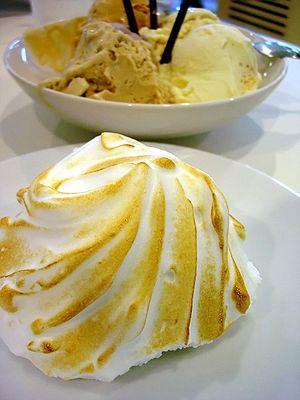
Baked Alaska
Baked Alaska
Baked Alaska også kaldet Norsk omelet, eller blot Indbagt is, er en dessert, der består af is på en lagkagebund med marengsovertræk. Retten sættes kortvarigt i ovnen, hvorved æggemassen bliver varm og sprød, hvorimod isen fortsat er kold.